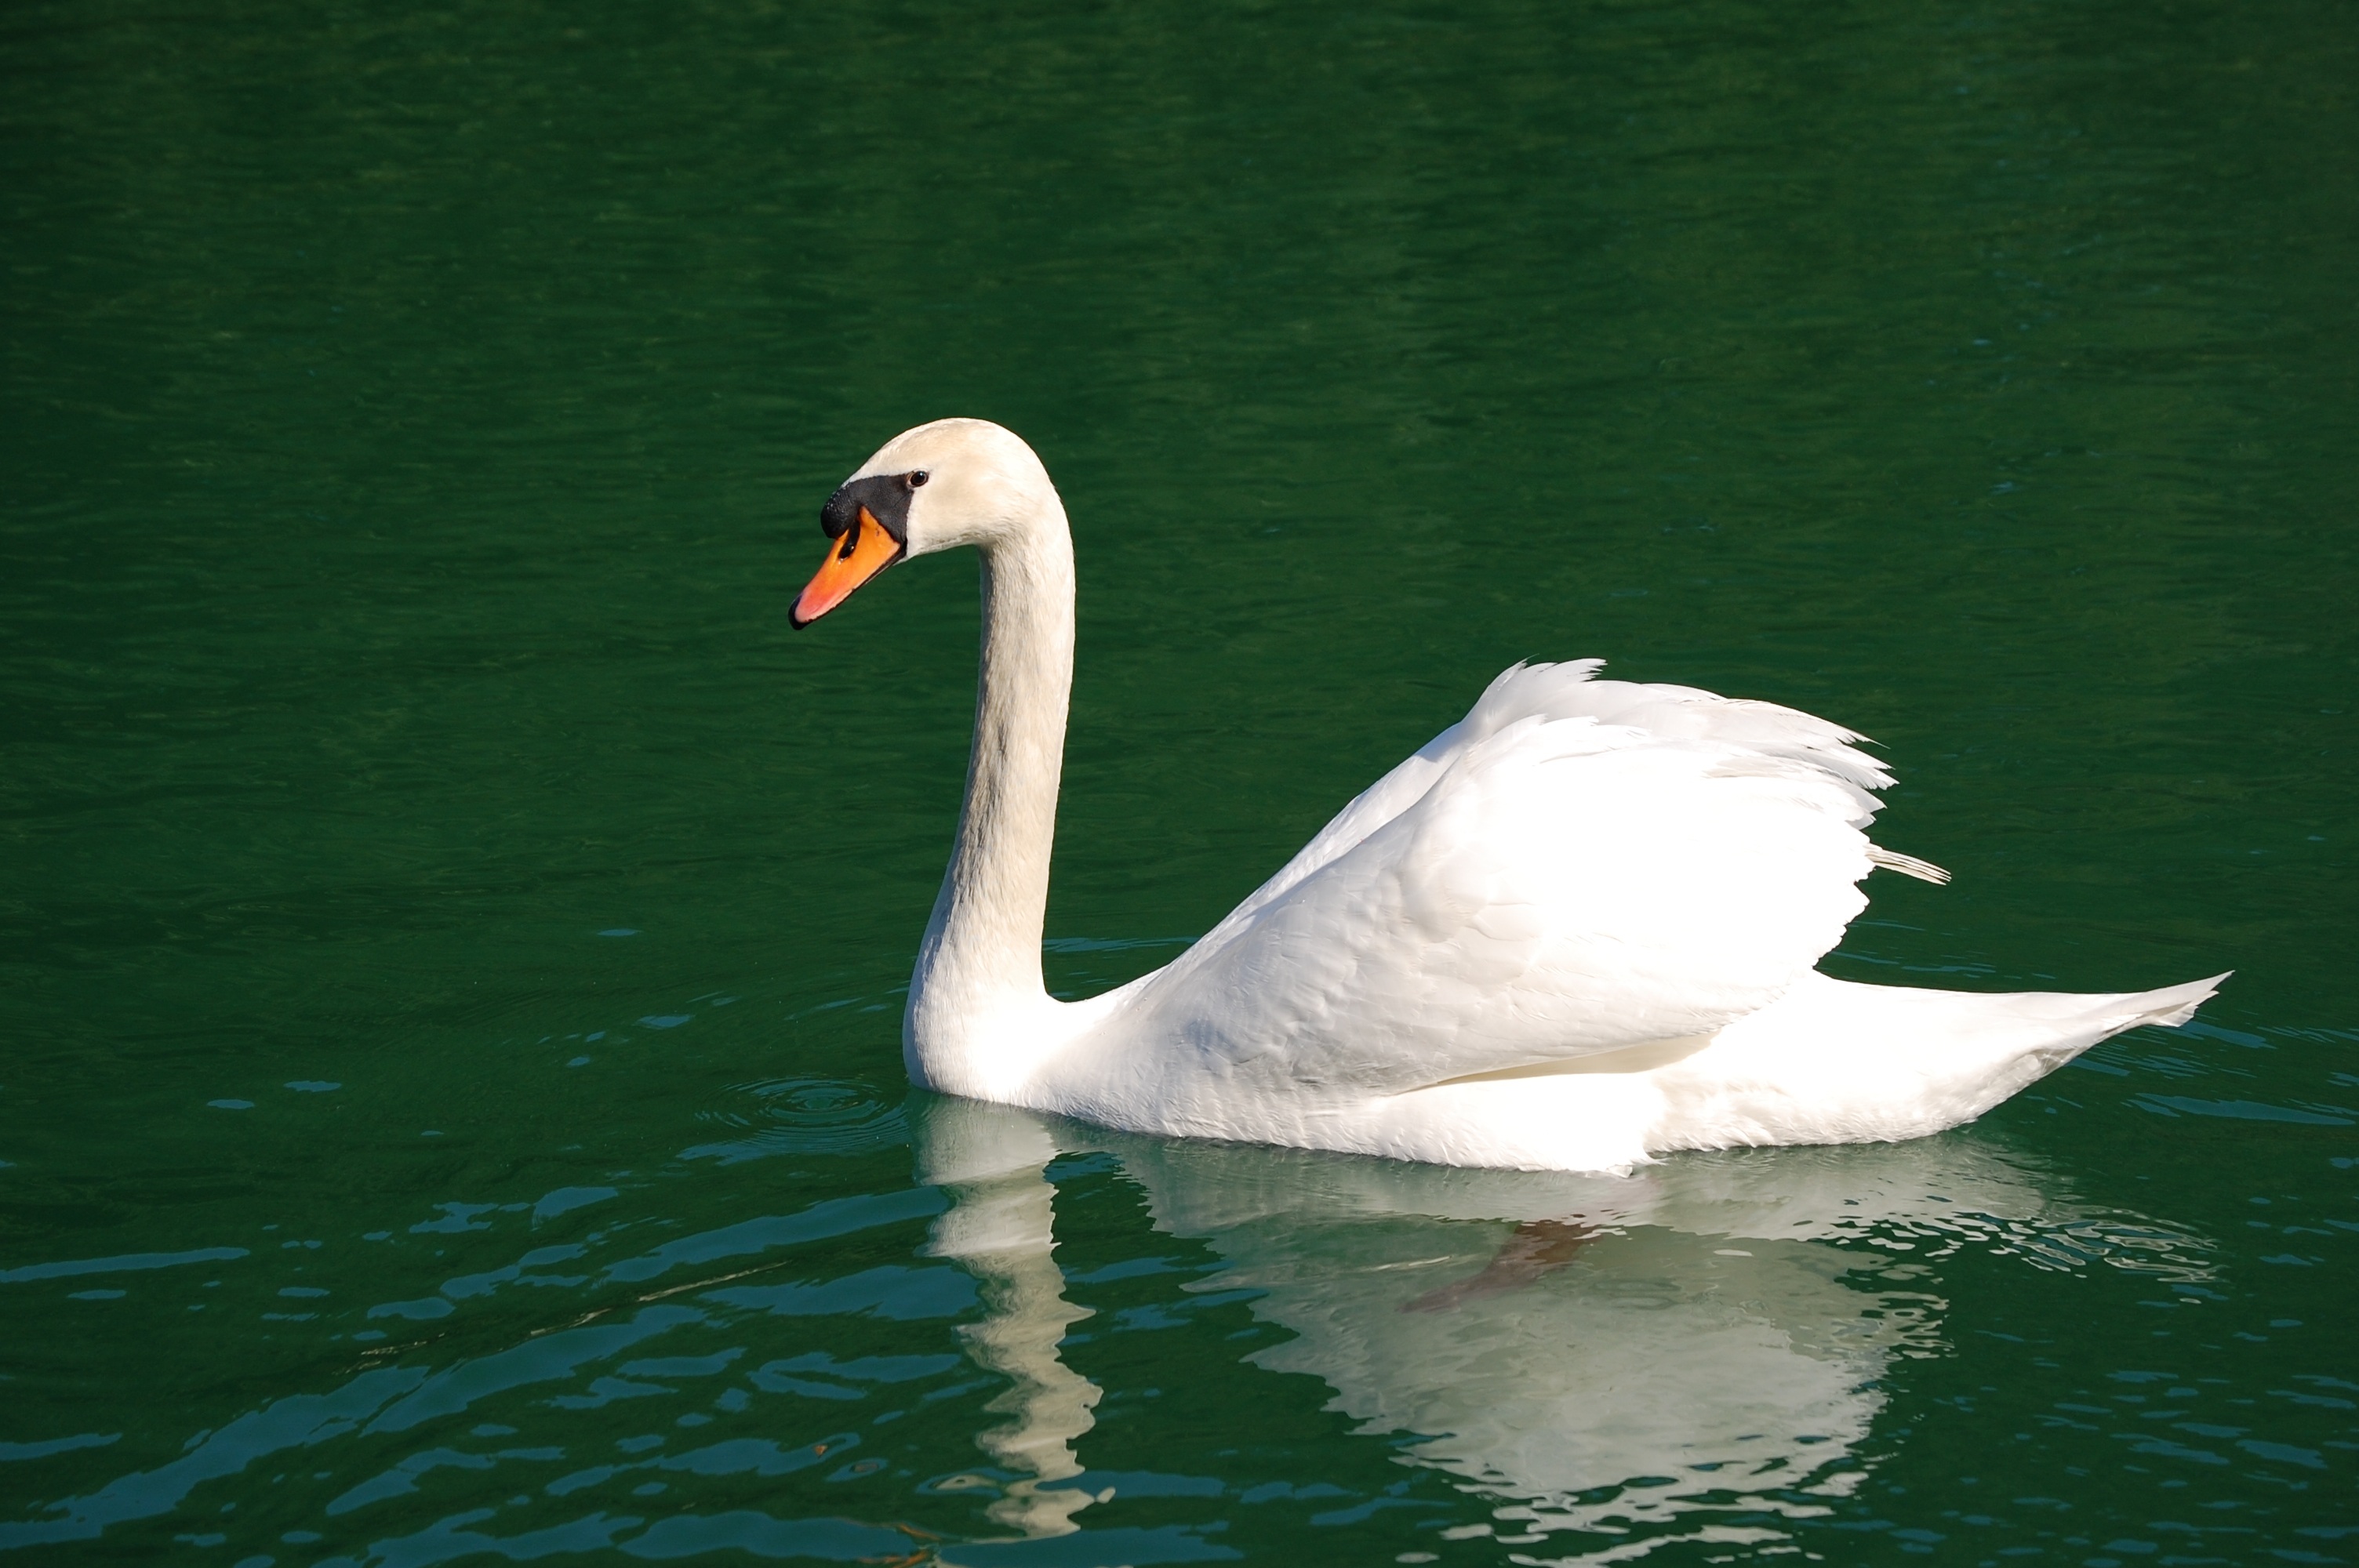
water, bird, white, pond, wildlife, reflection, beak, feather, fauna, swimming, swan, duck, cygnus, goose, elegant, waterfowl, water bird, elegance, mute, graceful, ducks geese and swans